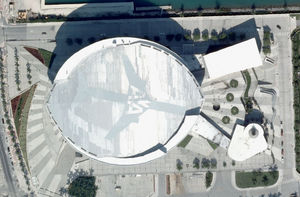
La American Airlines Arena est une salle omnisports située dans le centre de Miami, en Floride, le long de la baie de Biscayne. Elle est principalement utilisée pour le basket-ball et les concerts.
Les playoffs NBA 2018 sont les séries éliminatoires de la saison NBA 2017-2018. Ils débutent le samedi 14 avril 2018.